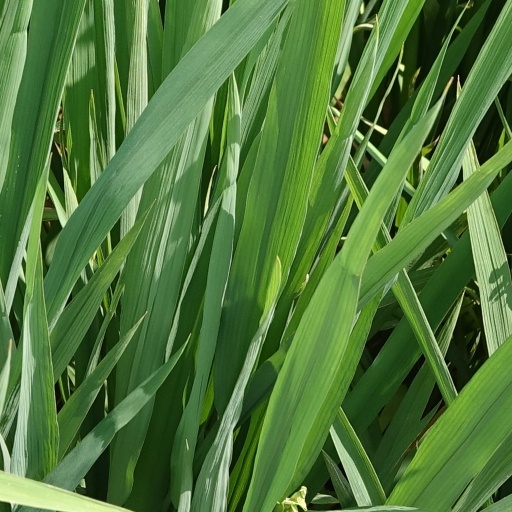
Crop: rice